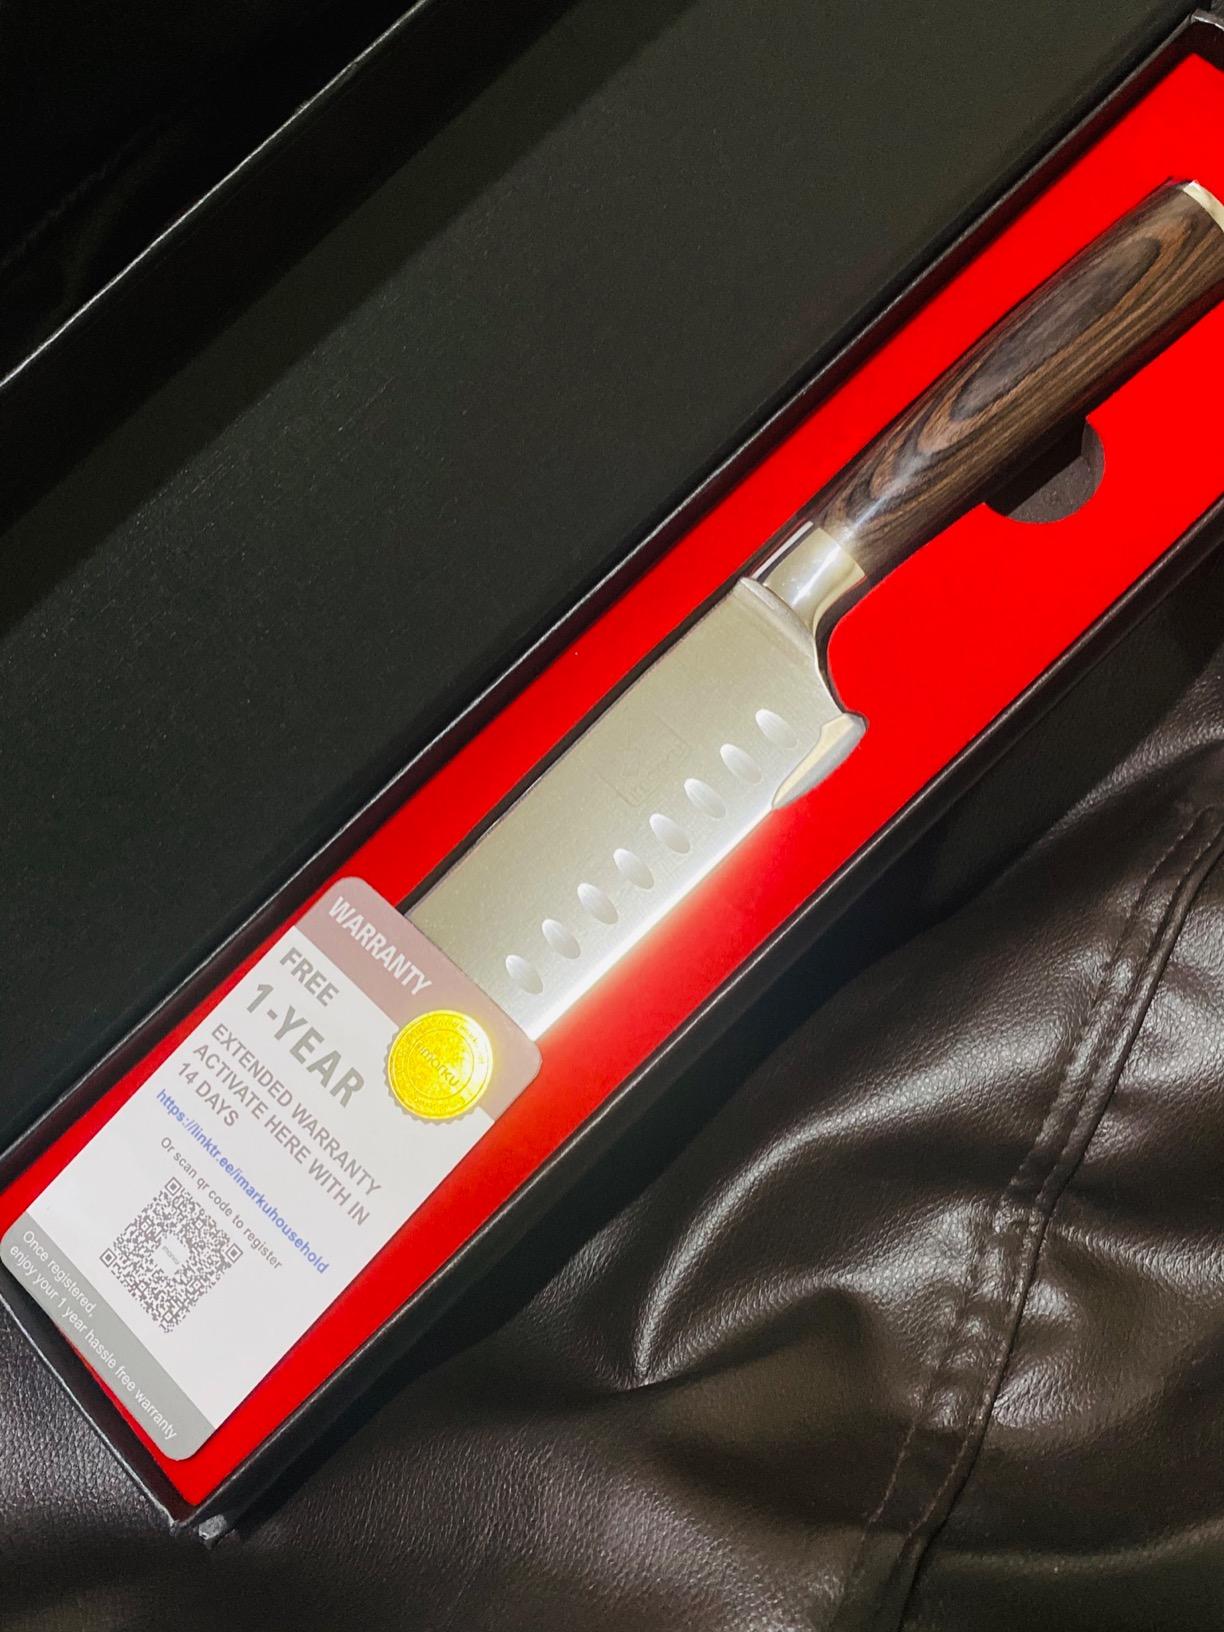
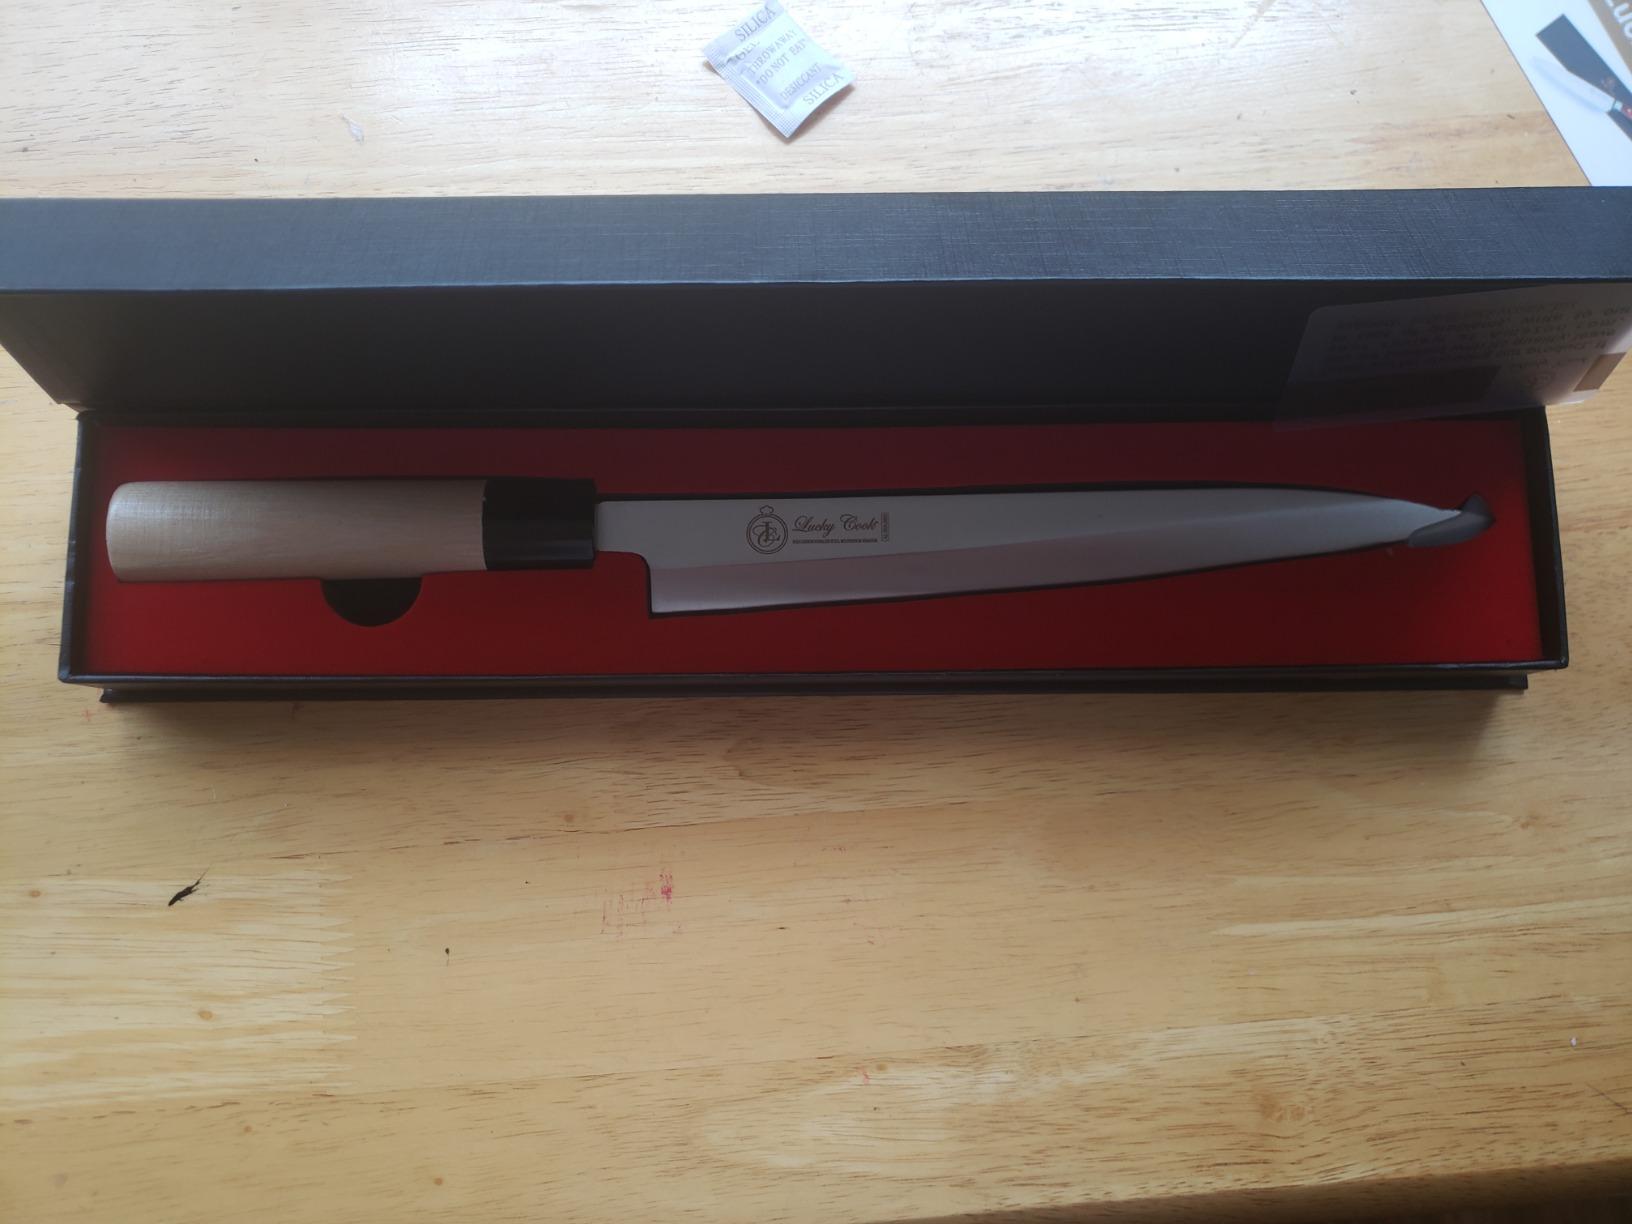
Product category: items_knife
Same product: no